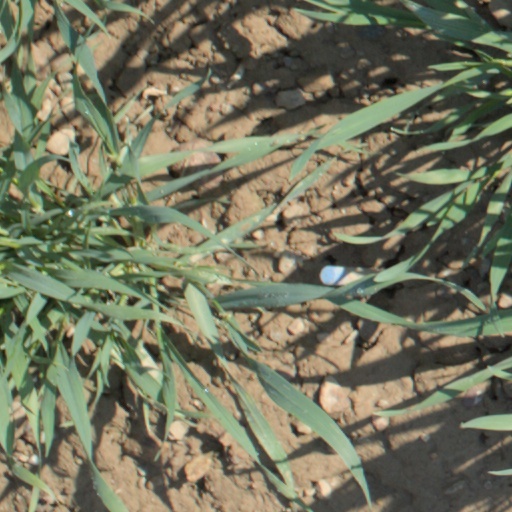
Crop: wheat